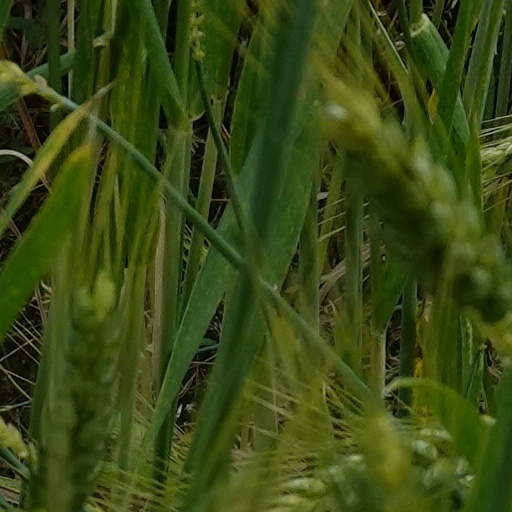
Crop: wheat